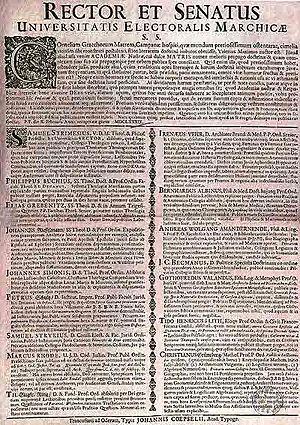
L'université brandebourgeoise de Francfort ou Alma Mater Viadrina est la première université du Brandebourg. Elle a été fondée en 1506 à Francfort-sur-l'Oder et a cessé d'exister en 1811. Pendant les années de peste, en 1613, 1625, 1626 et 1656, elle a été transférée dans la ville de Fürstenwalde.